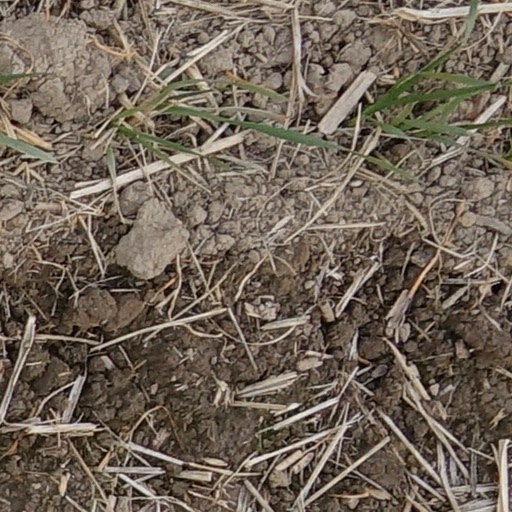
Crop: wheat